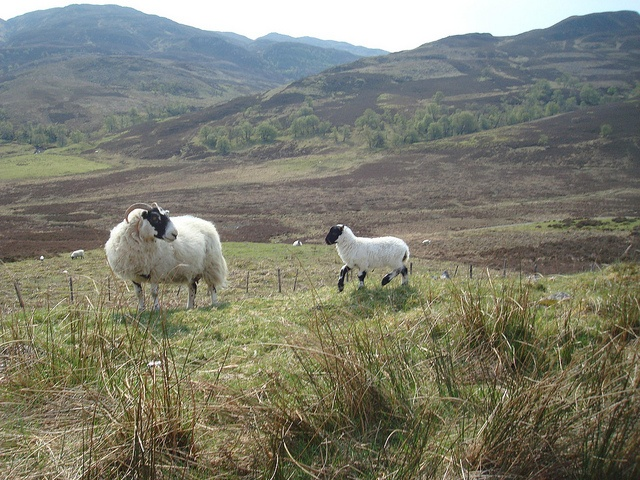
A couple of sheep standing on a grassy hill.
A sheep and a lamb on top of hill with other sheep pin the valley below.
Two sheep are standing on a grassy field.
Two mountain goats running up a steep grassy hill.
On a grassy hillside two black and white sheep stand near each other.